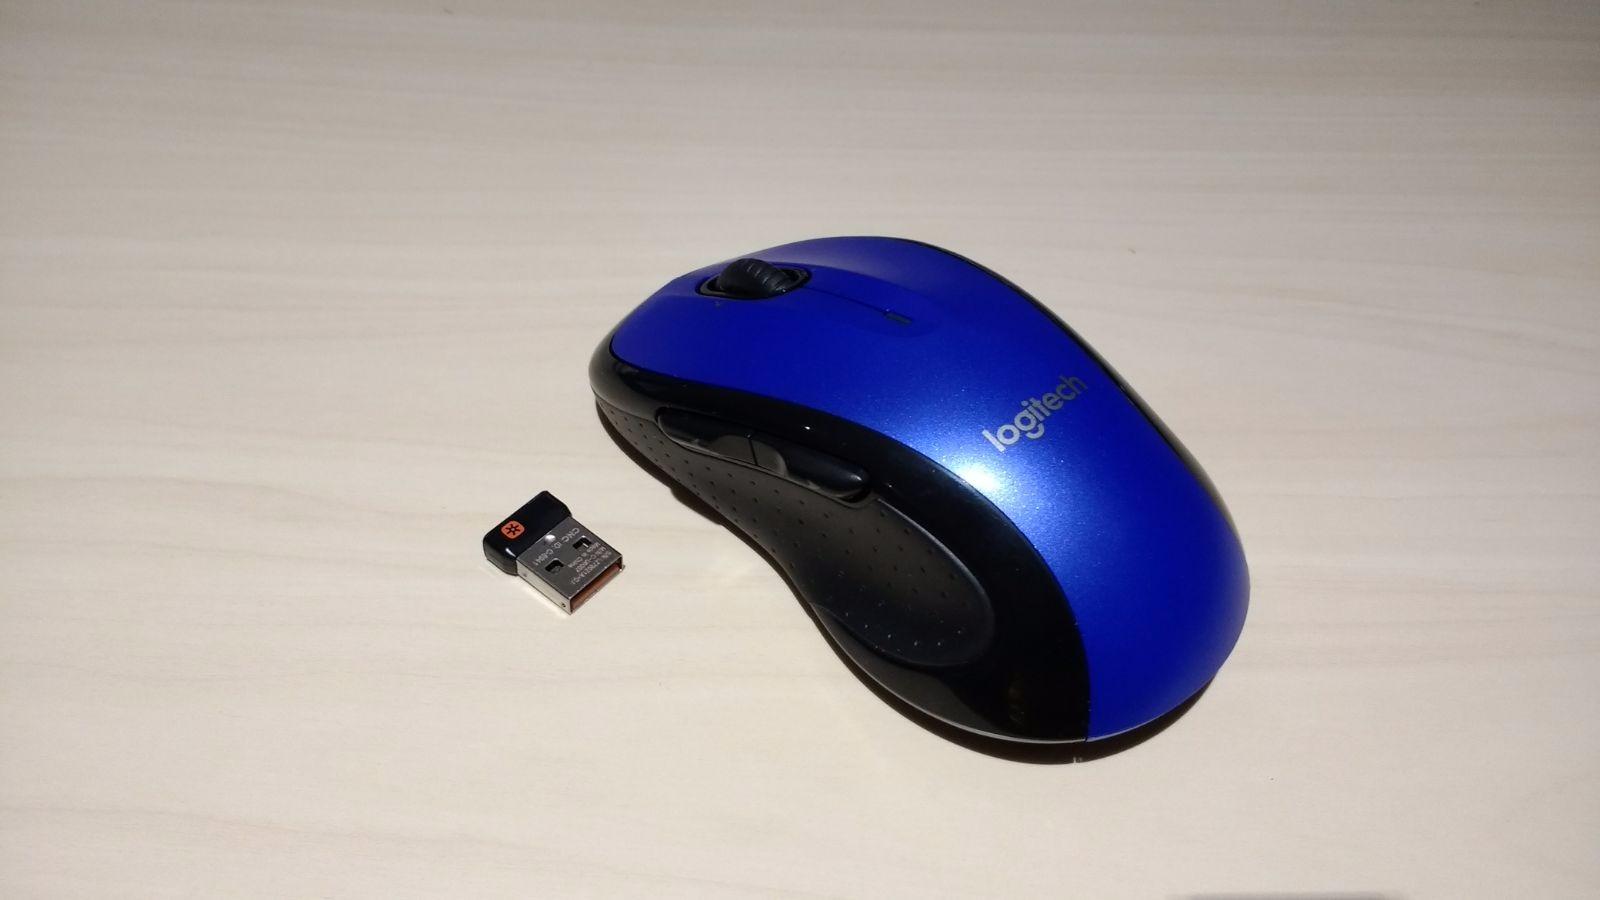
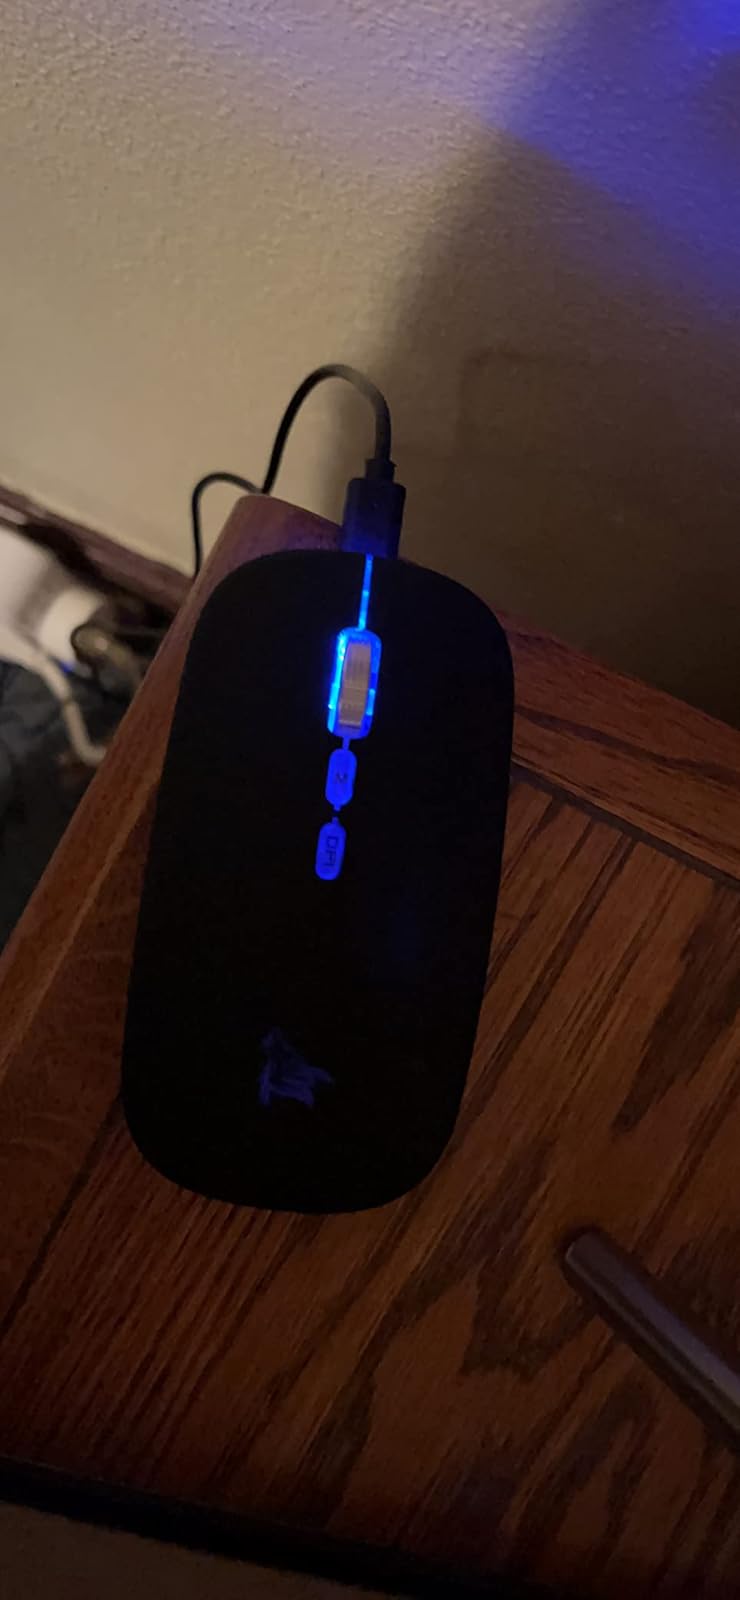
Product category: mouse
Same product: no